Trimeresurus popeiorum

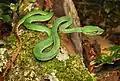
Adult male Pope's pit viper, "Trimeresurus popeiorum"

"Trimeresurus popeiorum" is found in Northeastern India (Meghalaya, Arunachal Pradesh, Mizoram, Darjiling), northern Myanmar, Thailand, and Laos. It probably also occurs in Nepal and Yunnan (China), but there are no reliable records from those areas.